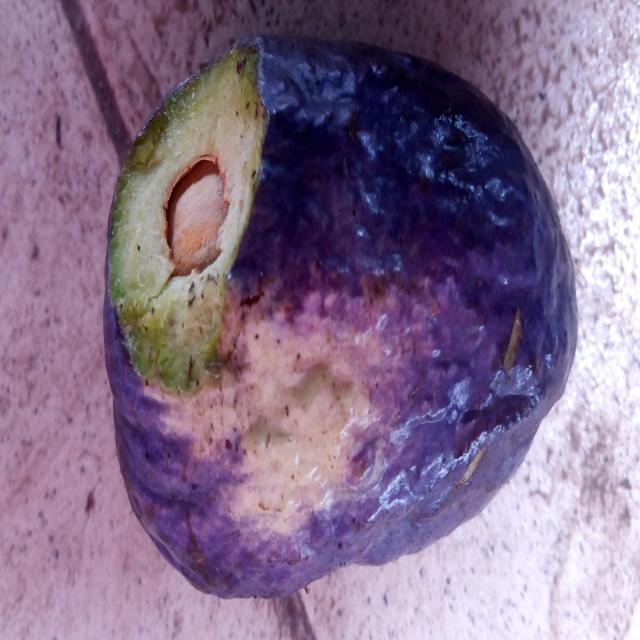
Plum grade: cracked